William Parsons, 3rd Earl of Rosse

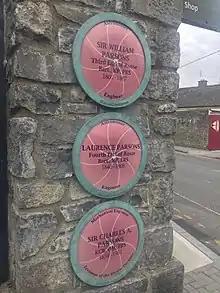
Parsons' plaque in Birr Castle

Lord Rosse had a variety of optical reflecting telescopes built. Rosse's telescopes used cast speculum metal ground parabolically and polished.